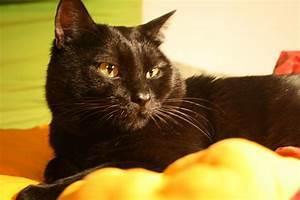
cat